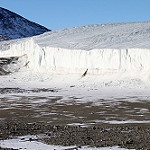
Scene: Outdoor